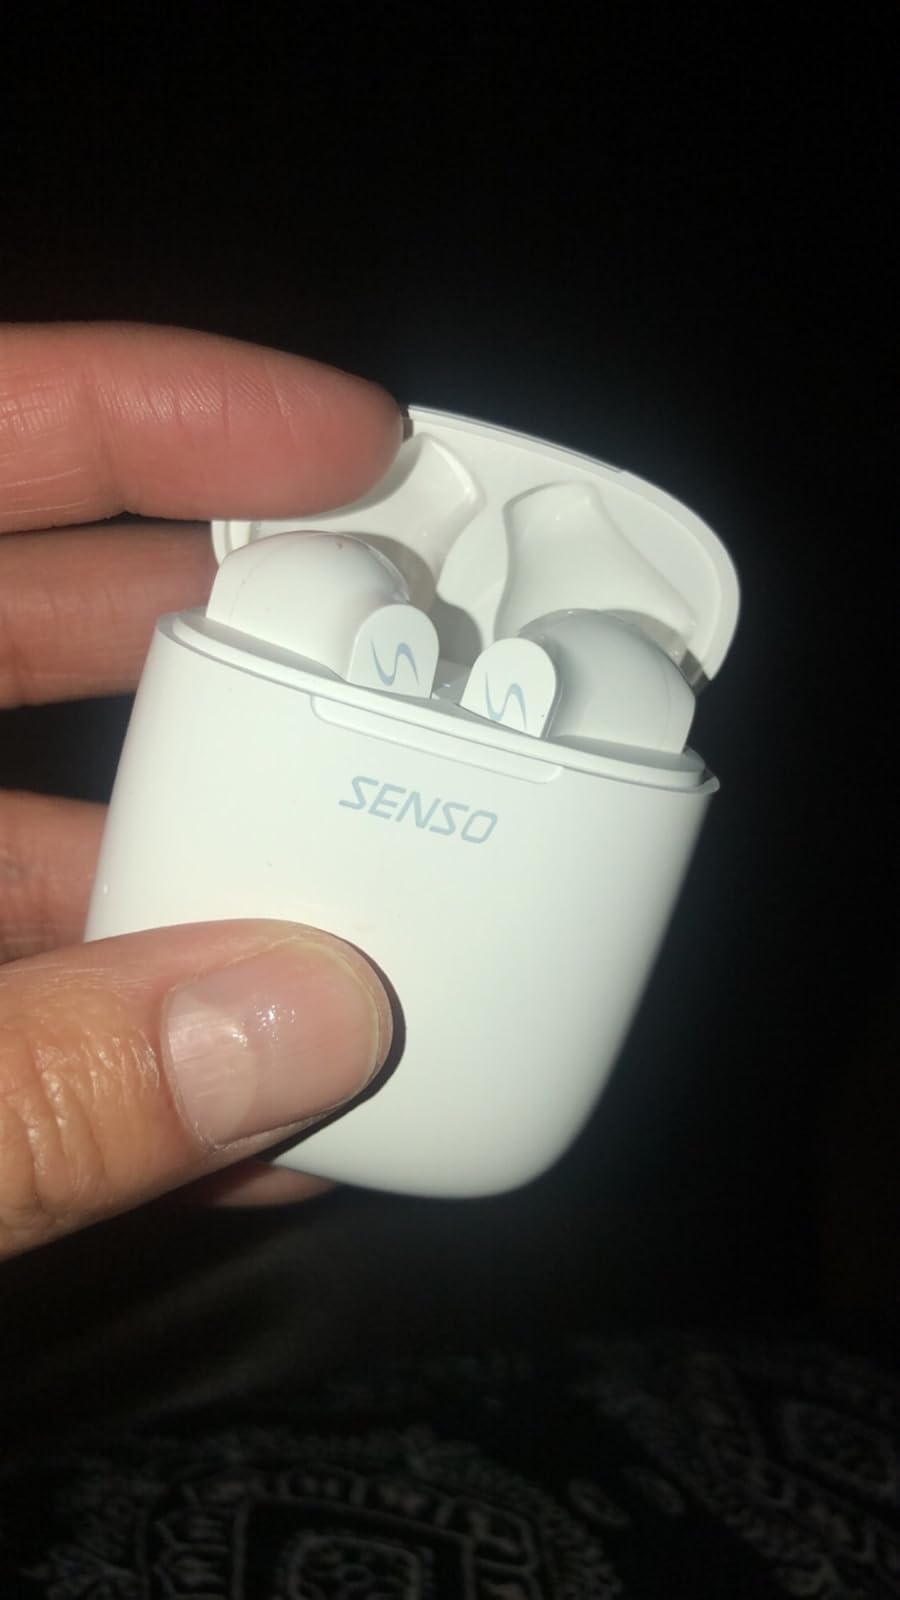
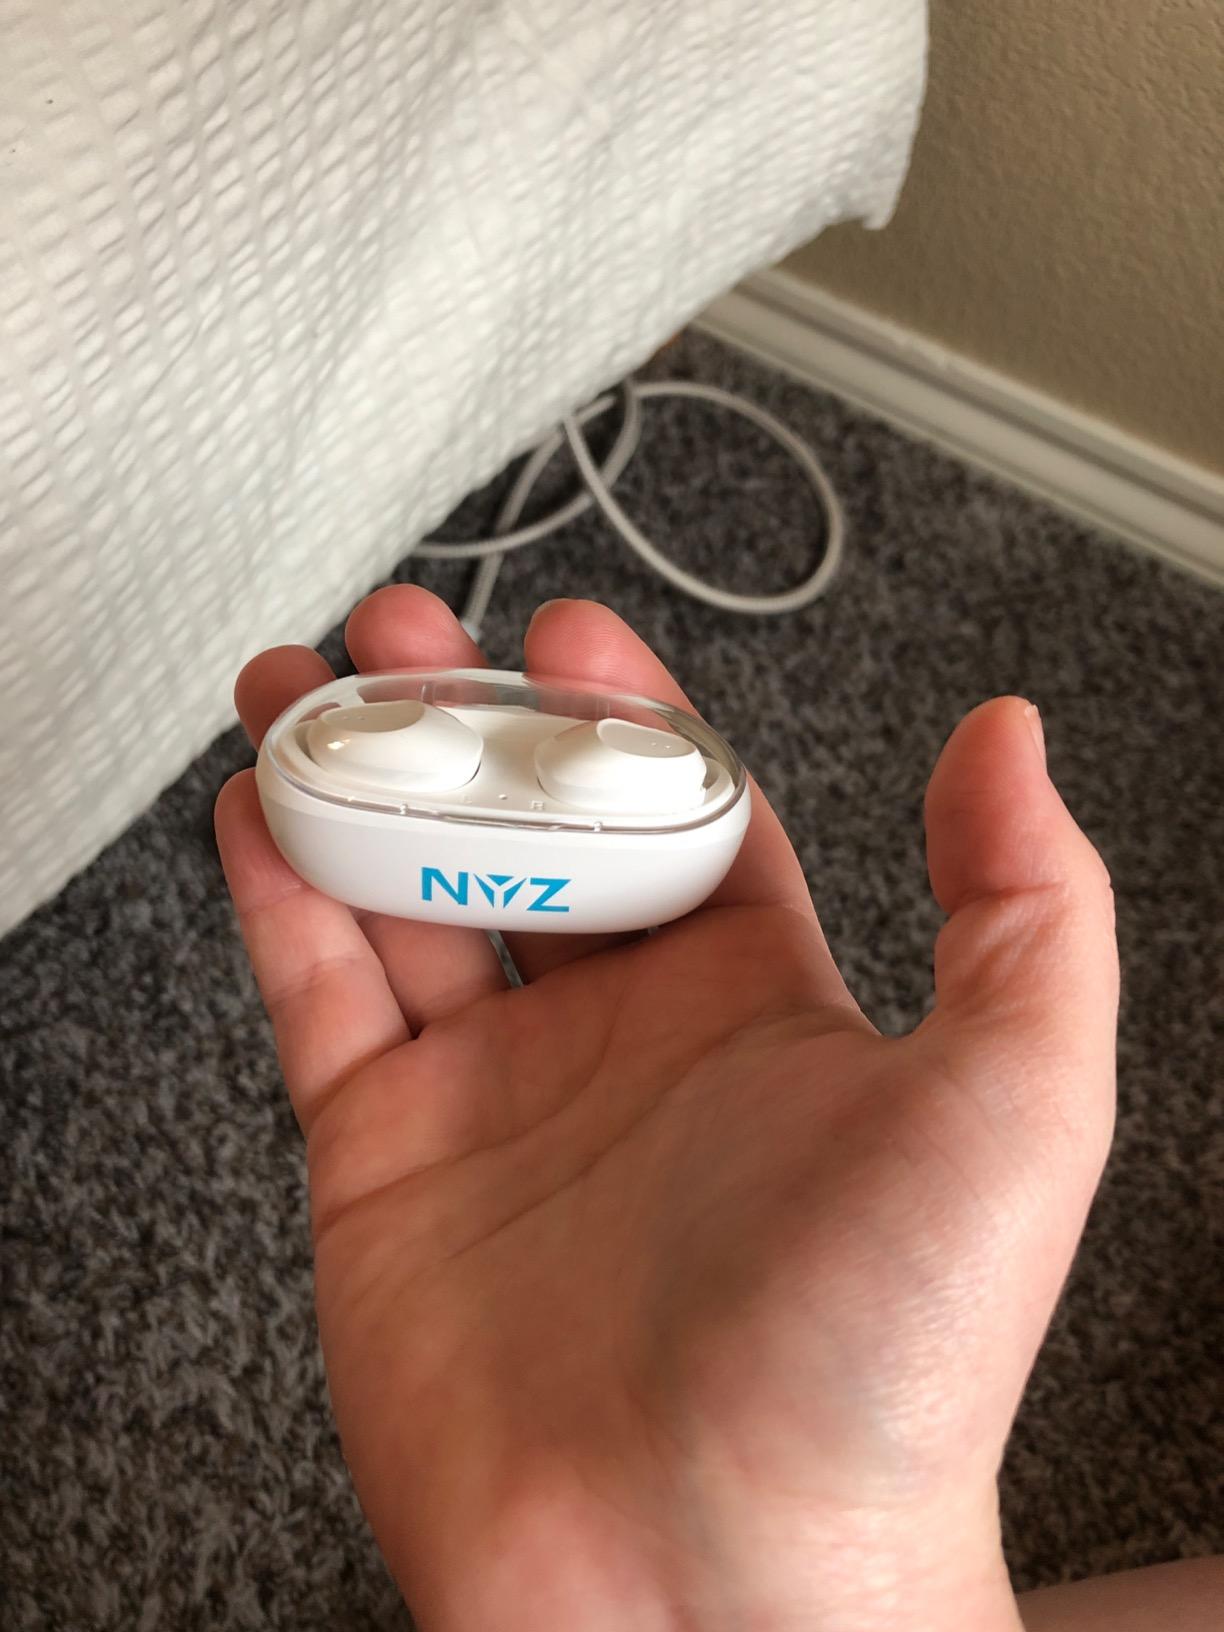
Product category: earbuds
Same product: no